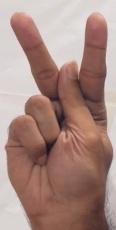
ASL sign: K